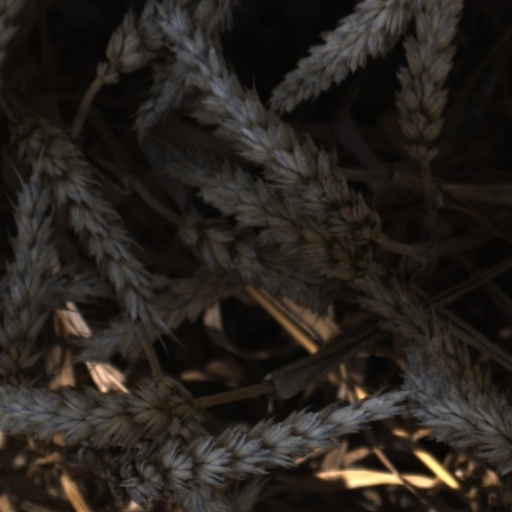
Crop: wheat